MasterChef Junior (American TV series) season 1

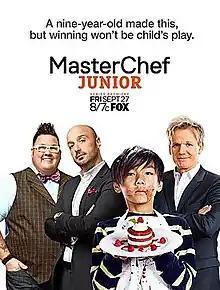
Promotional poster for season 1, featuring (2nd row, L to R) judges Graham Elliot, Joe Bastianich, and Gordon Ramsay

The first season of the American competitive reality television series "MasterChef Junior" premiered on Fox on September 27, 2013 and concluded on November 8, 2013.